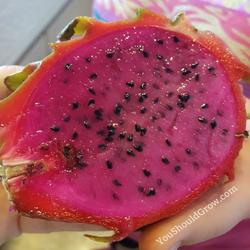
Label: Dragonfruit